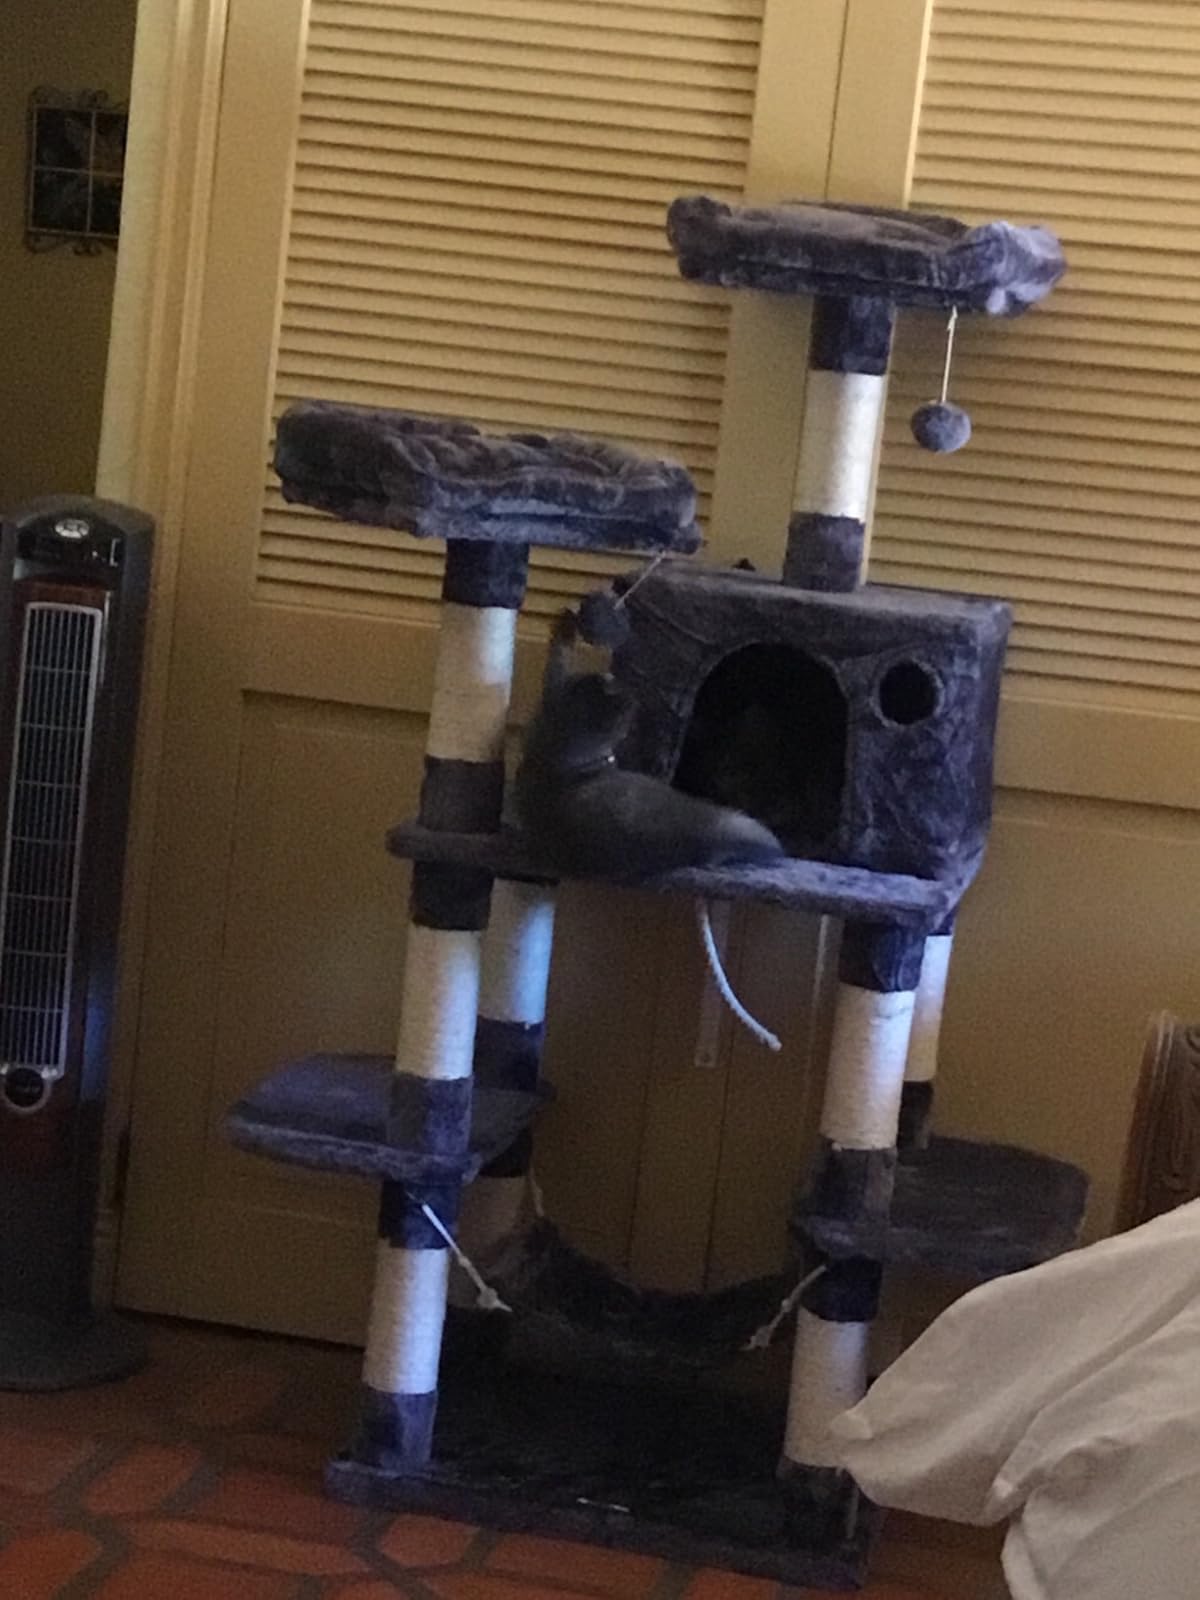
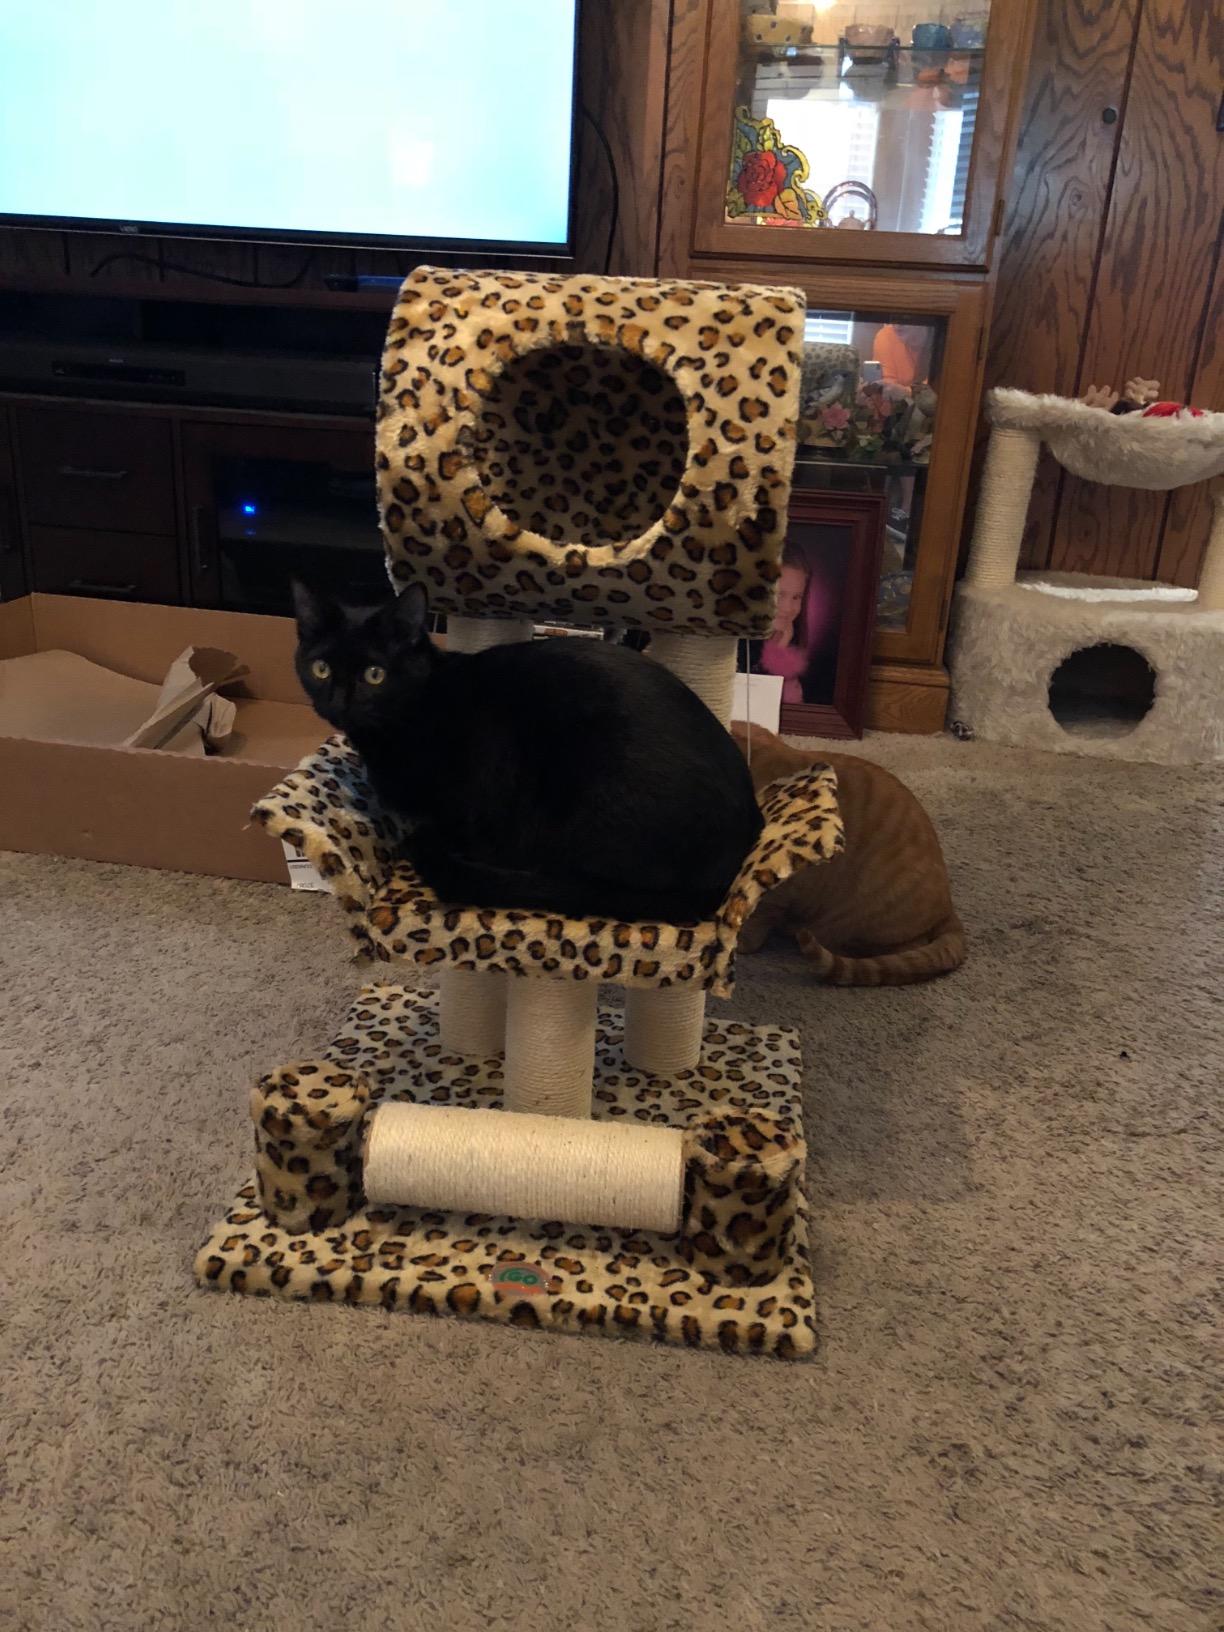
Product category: items_cat tree
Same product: no